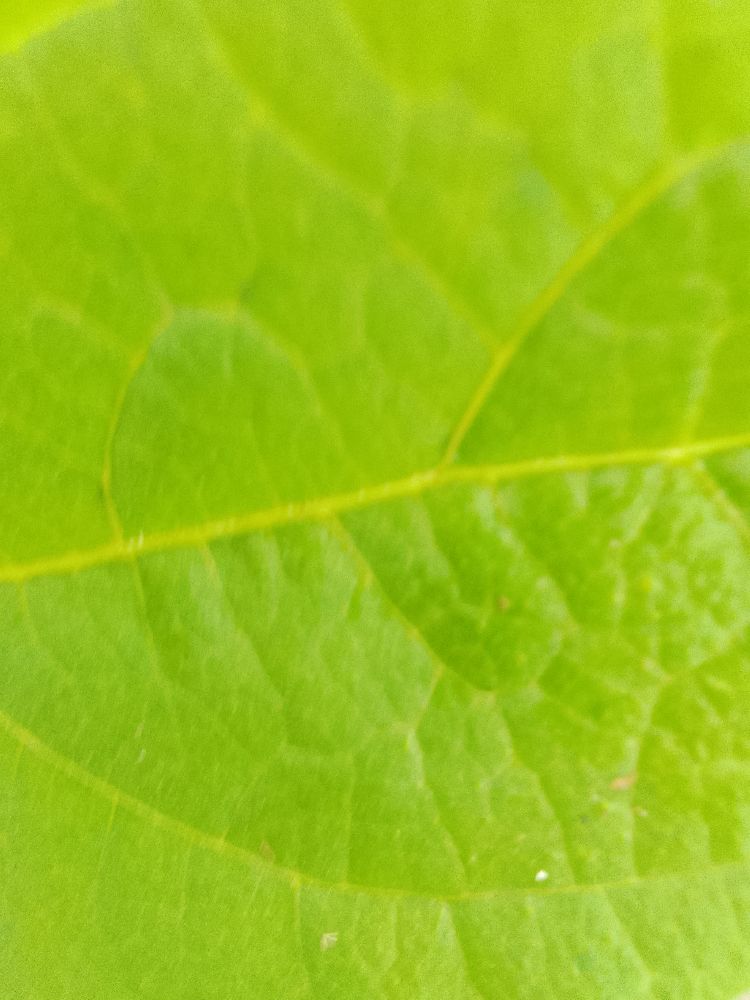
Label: healthy